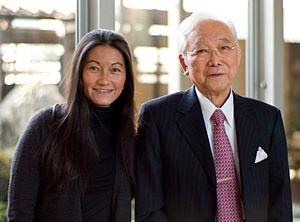
The Japan Times est l'un des rares quotidiens indépendants en anglais du Japon. Ses principaux concurrents sont de fait les versions anglaises de grands quotidiens en japonais. The Japan Times fut fondé le 22 mars 1897. Il possède également une station de radio, InterFM, ainsi qu'une agence de voyage. Toshiaki Ogasawara est directeur du Japan Times depuis 1983. Sir Hugh Cortazzi contribue régulièrement à sa rédaction.